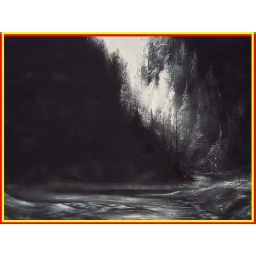
forest trees in the morning